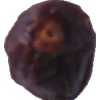
Label: dates